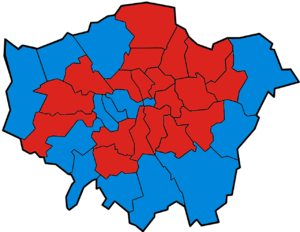
Les élections municipales de 2016 à Londres ont eu lieu le 5 mai 2016.